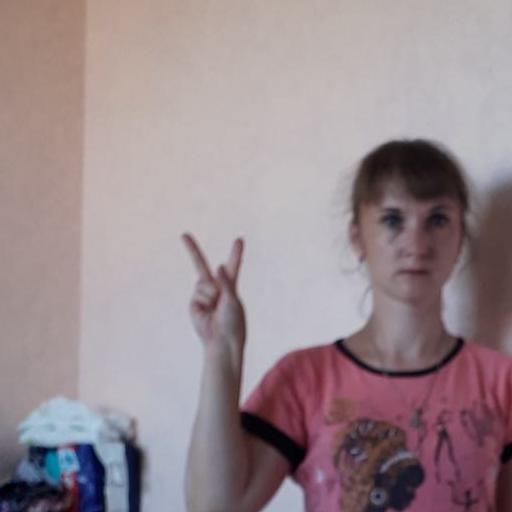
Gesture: peace